John Player & Sons

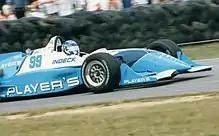
Greg Moore in a 1996 IndyCar with Player's branding.

Imperial Tobacco Canada's Player's brands also sponsored Canadian auto racing for decades. After a blanket tobacco advertising ban was instituted in the Canadian "Tobacco Act" in 1988, Imperial created a new corporation, Player's Racing Ltd., that was strictly an auto racing promotion company. This took advantage of an exemption in the "Act" that allowed tobacco companies to sponsor "cultural events" using the company's proper name instead of a brand name. Player's Ltd. advertising looked nearly identical to Player's cigarette packs, and given that it was one of the few legal outlets for advertising, the company was extensively promoted both during race weekends and at other sporting events.